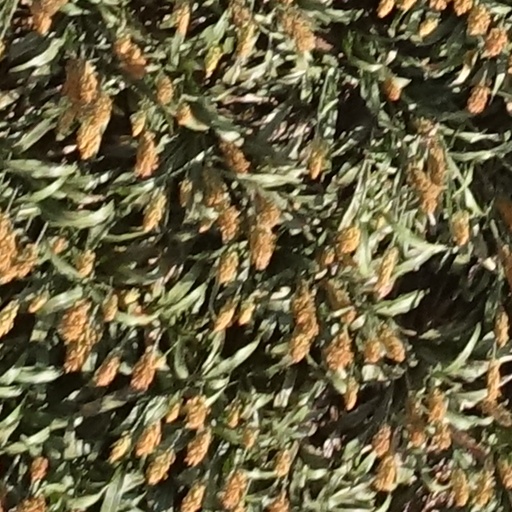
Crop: sorghum